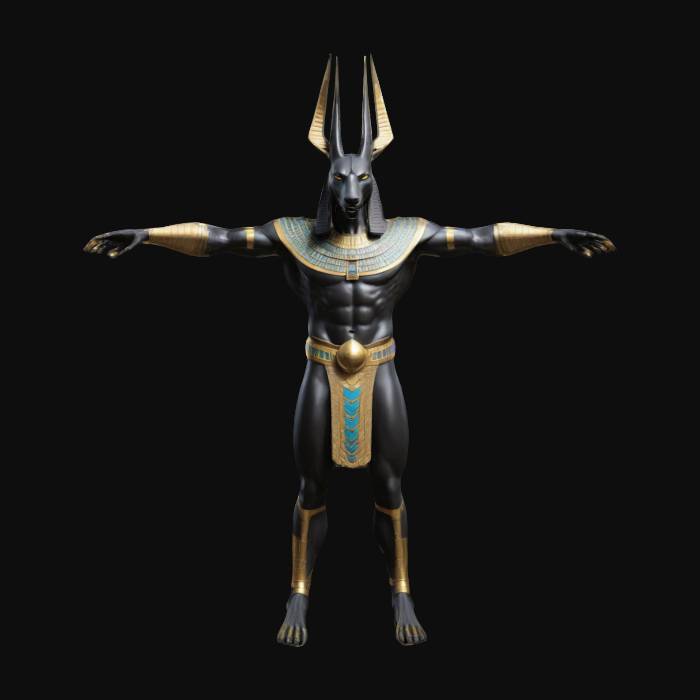
미적 점수 (1~10점): 9